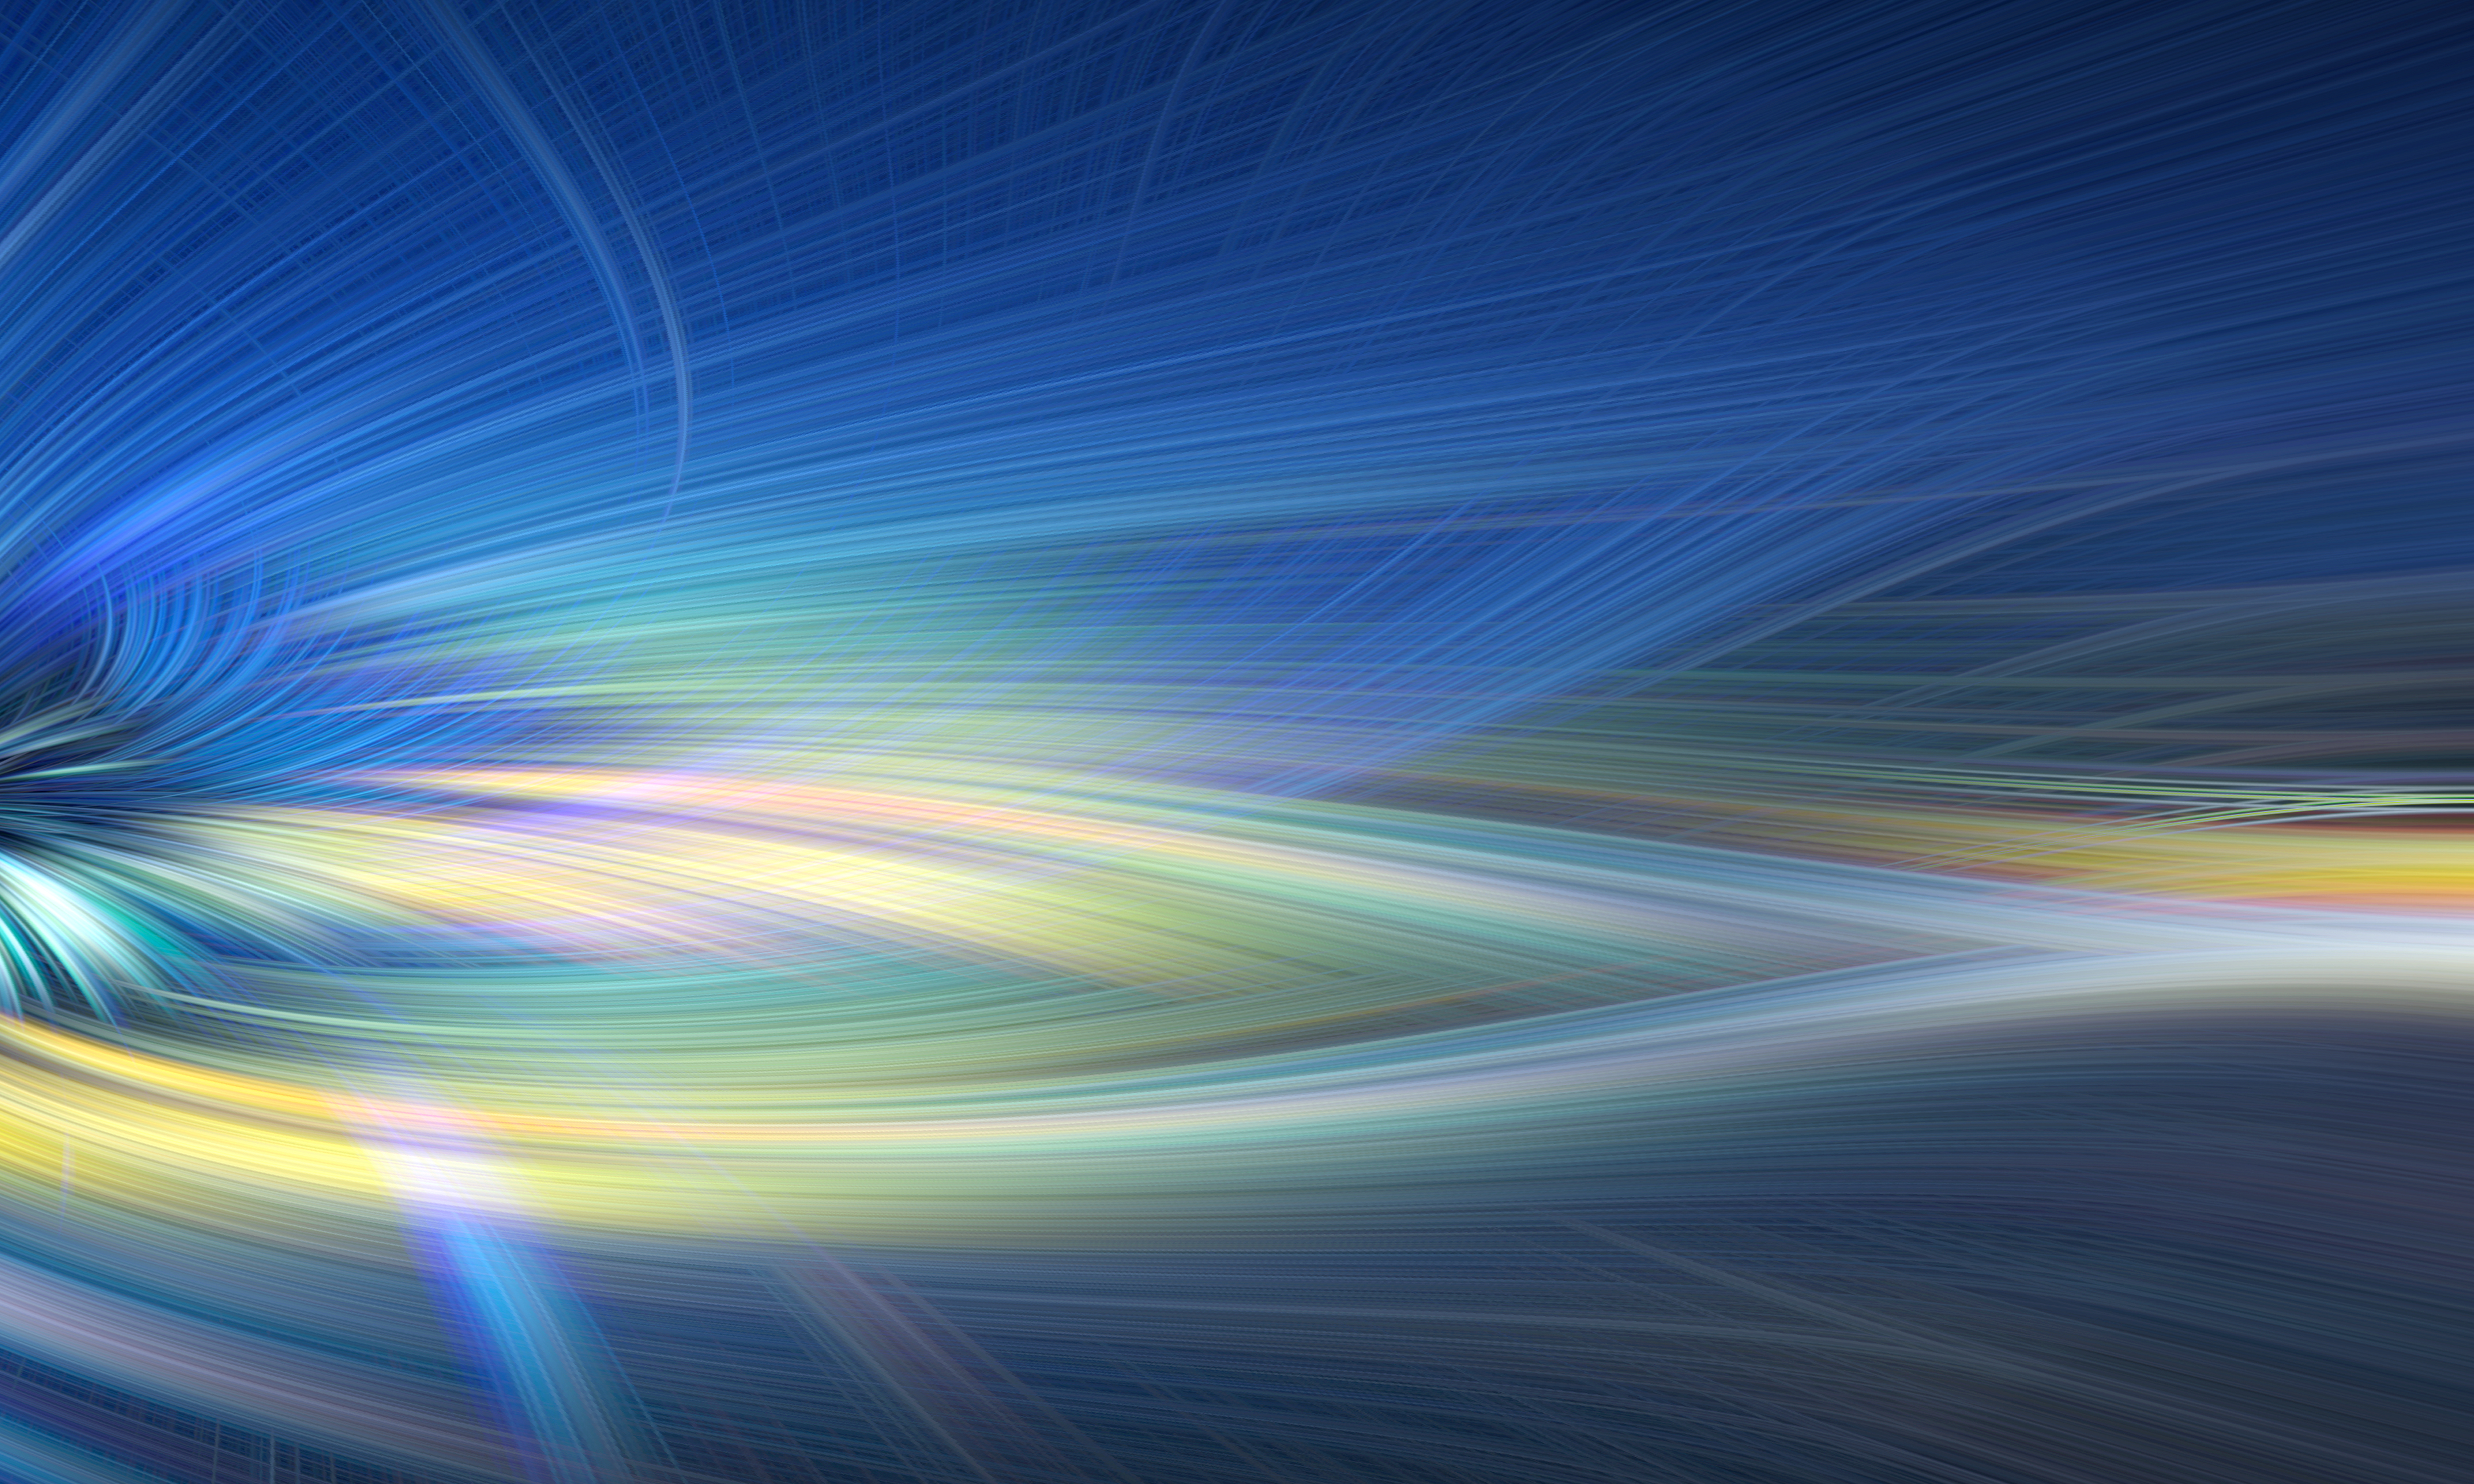
blue, sky, atmosphere, light, horizon, line, design, graphics, pattern, wave, space, graphic design, landscape, electric blue, art, wind, illustration